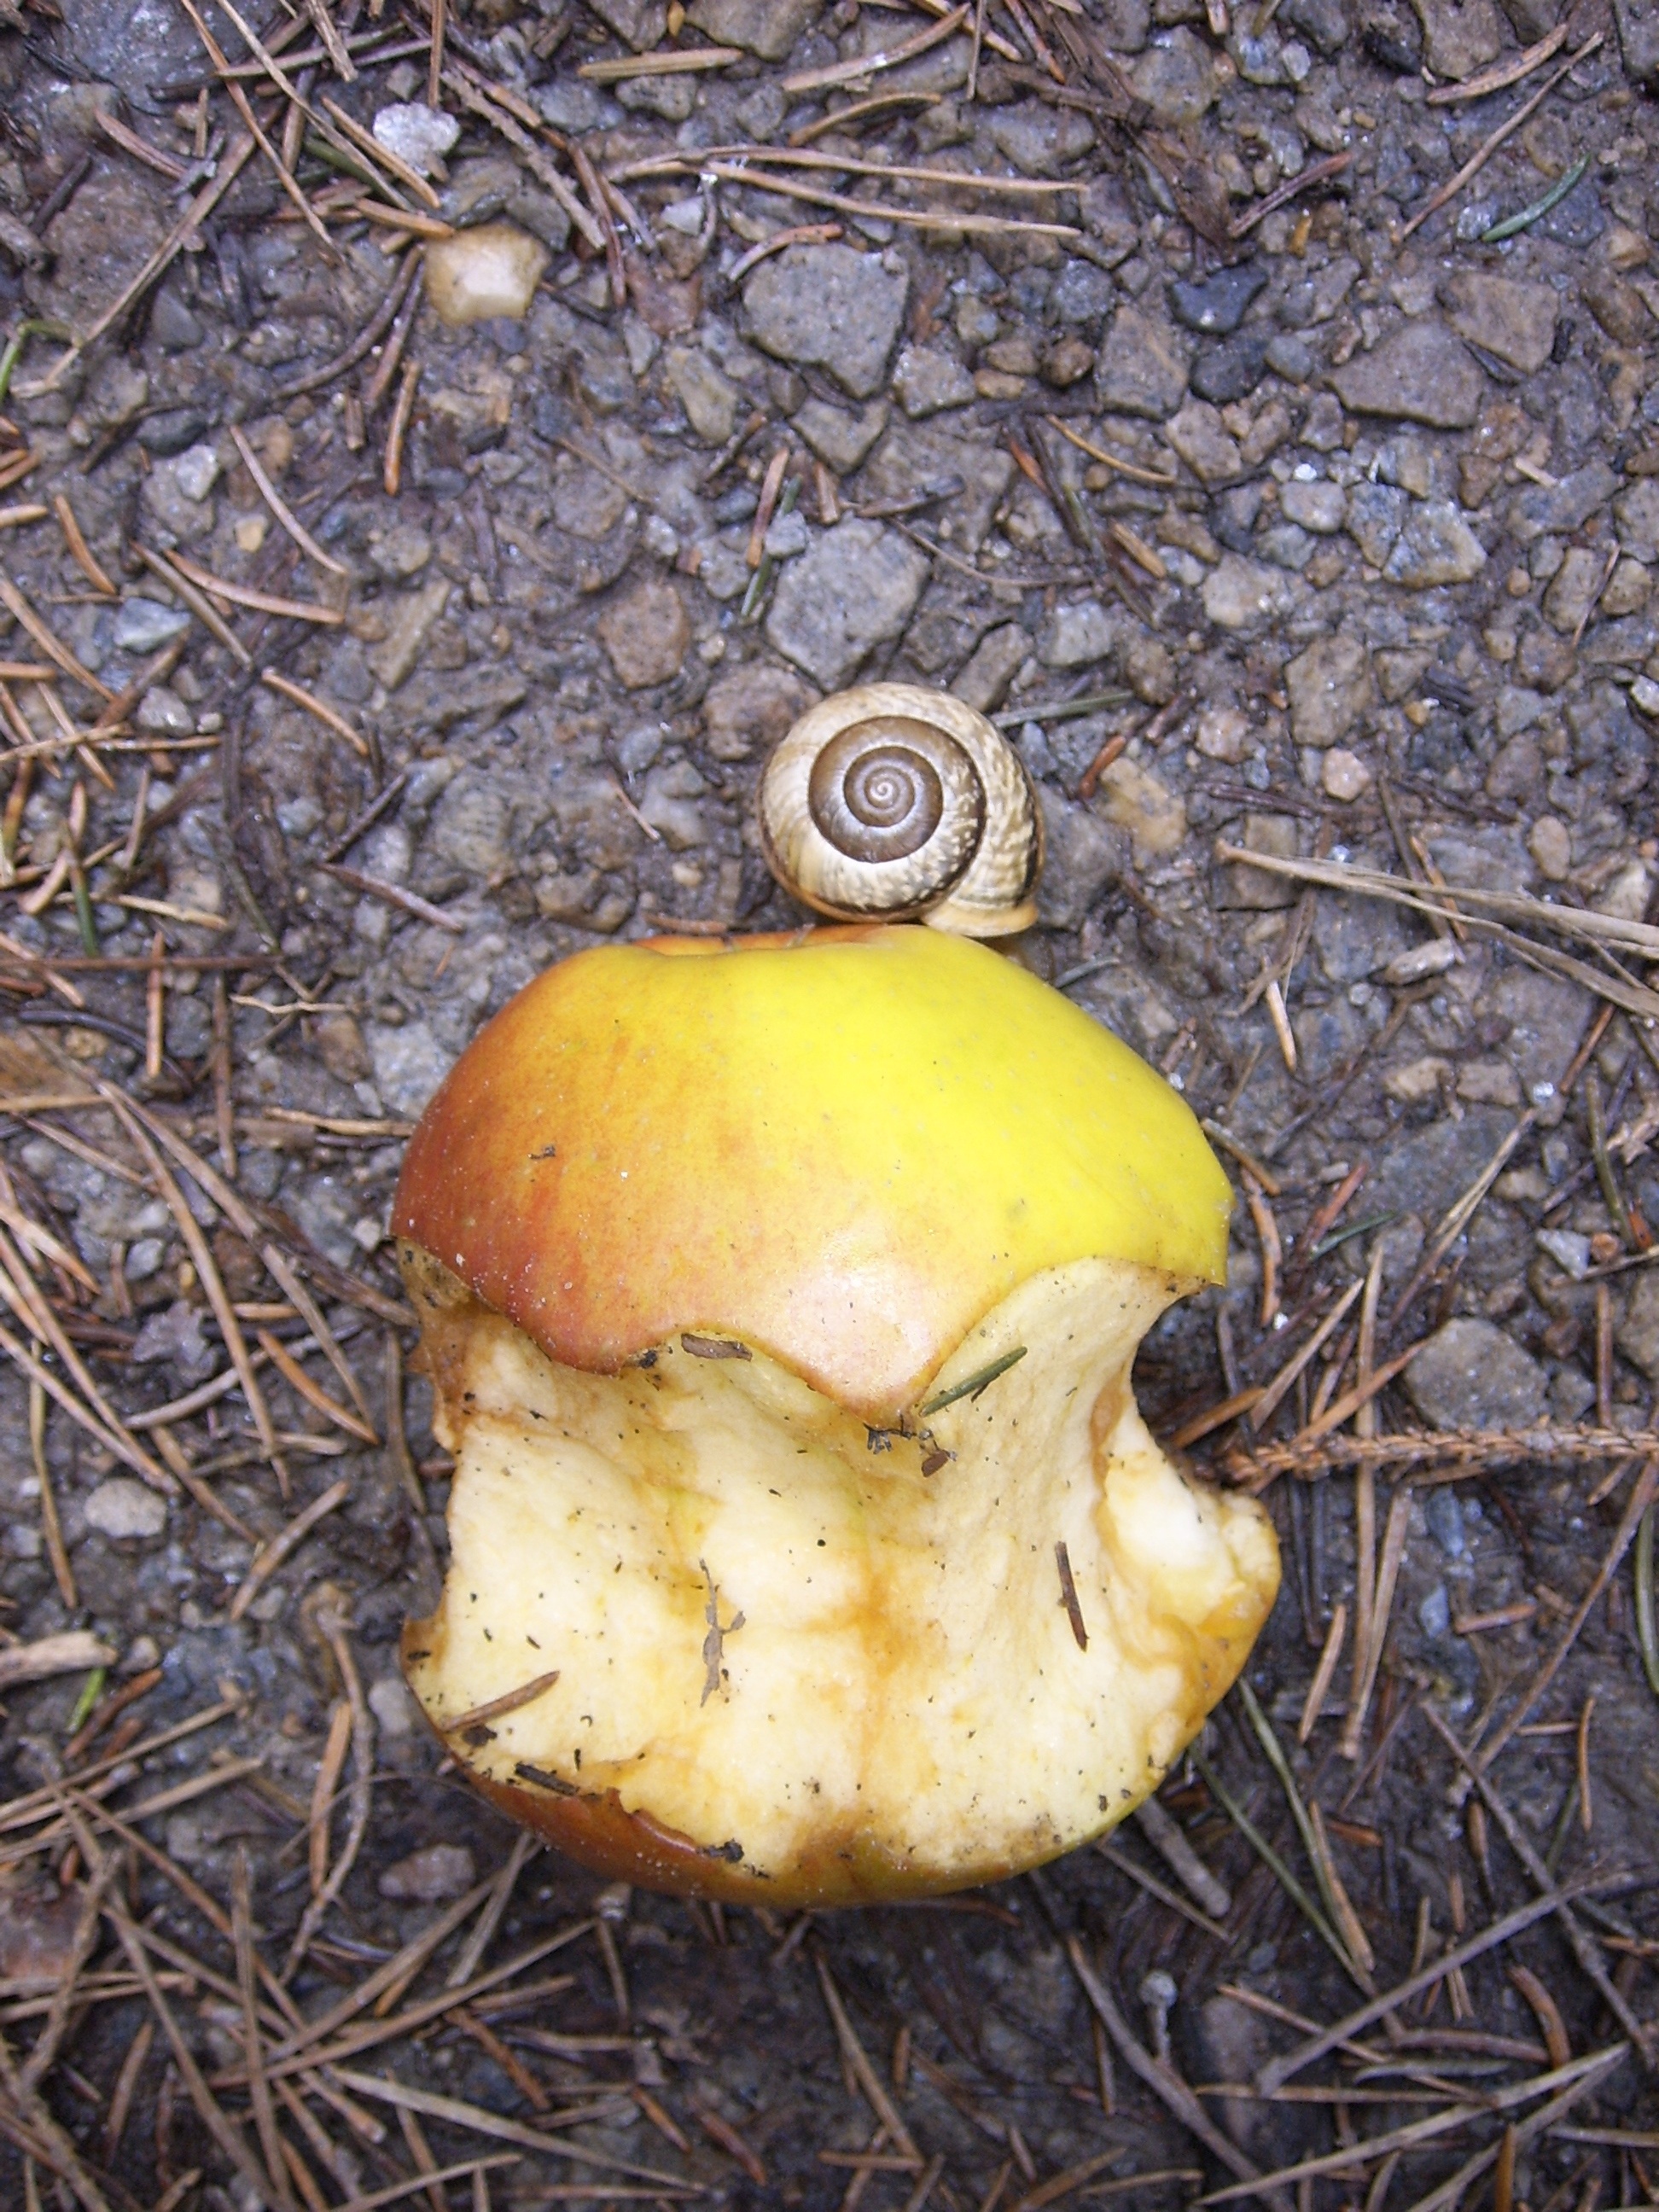
apple, fruit, food, produce, mushroom, fungus, snail, bolete, agaricus, matsutake, edible mushroom, medicinal mushroom, agaricomycetes, agaricaceae, penny bun, nibbled on